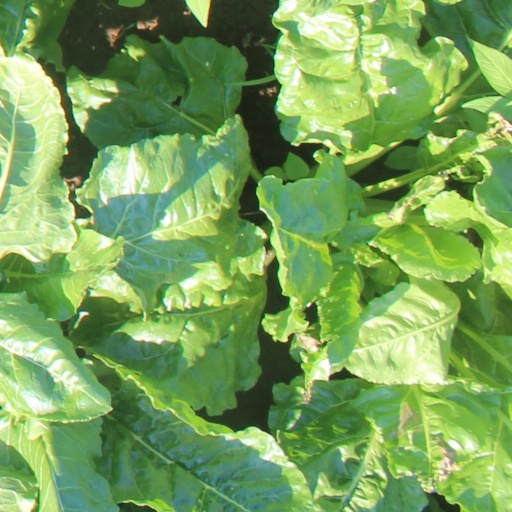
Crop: sugar beet